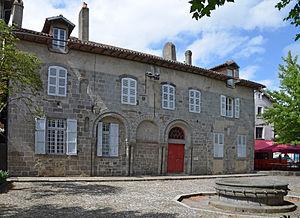
Maison 5 place St Géraud à Aurillac, Cantal, France This building is indexed in the Base Mérimée, a database of architectural heritage maintained by the French Ministry of Culture,
Cet article recense les immeubles protégés au titre des monuments historiques en 2018, en France.
L'abbaye Saint-Géraud d'Aurillac est une ancienne abbaye bénédictine qui a été le modèle de celle de Cluny. Elle a été fondée avant 885 en Auvergne par le comte Géraud d'Aurillac.
Ce tableau présente la liste de tous les monuments historiques classés ou inscrits dans la ville d'Aurillac, Cantal, en France.